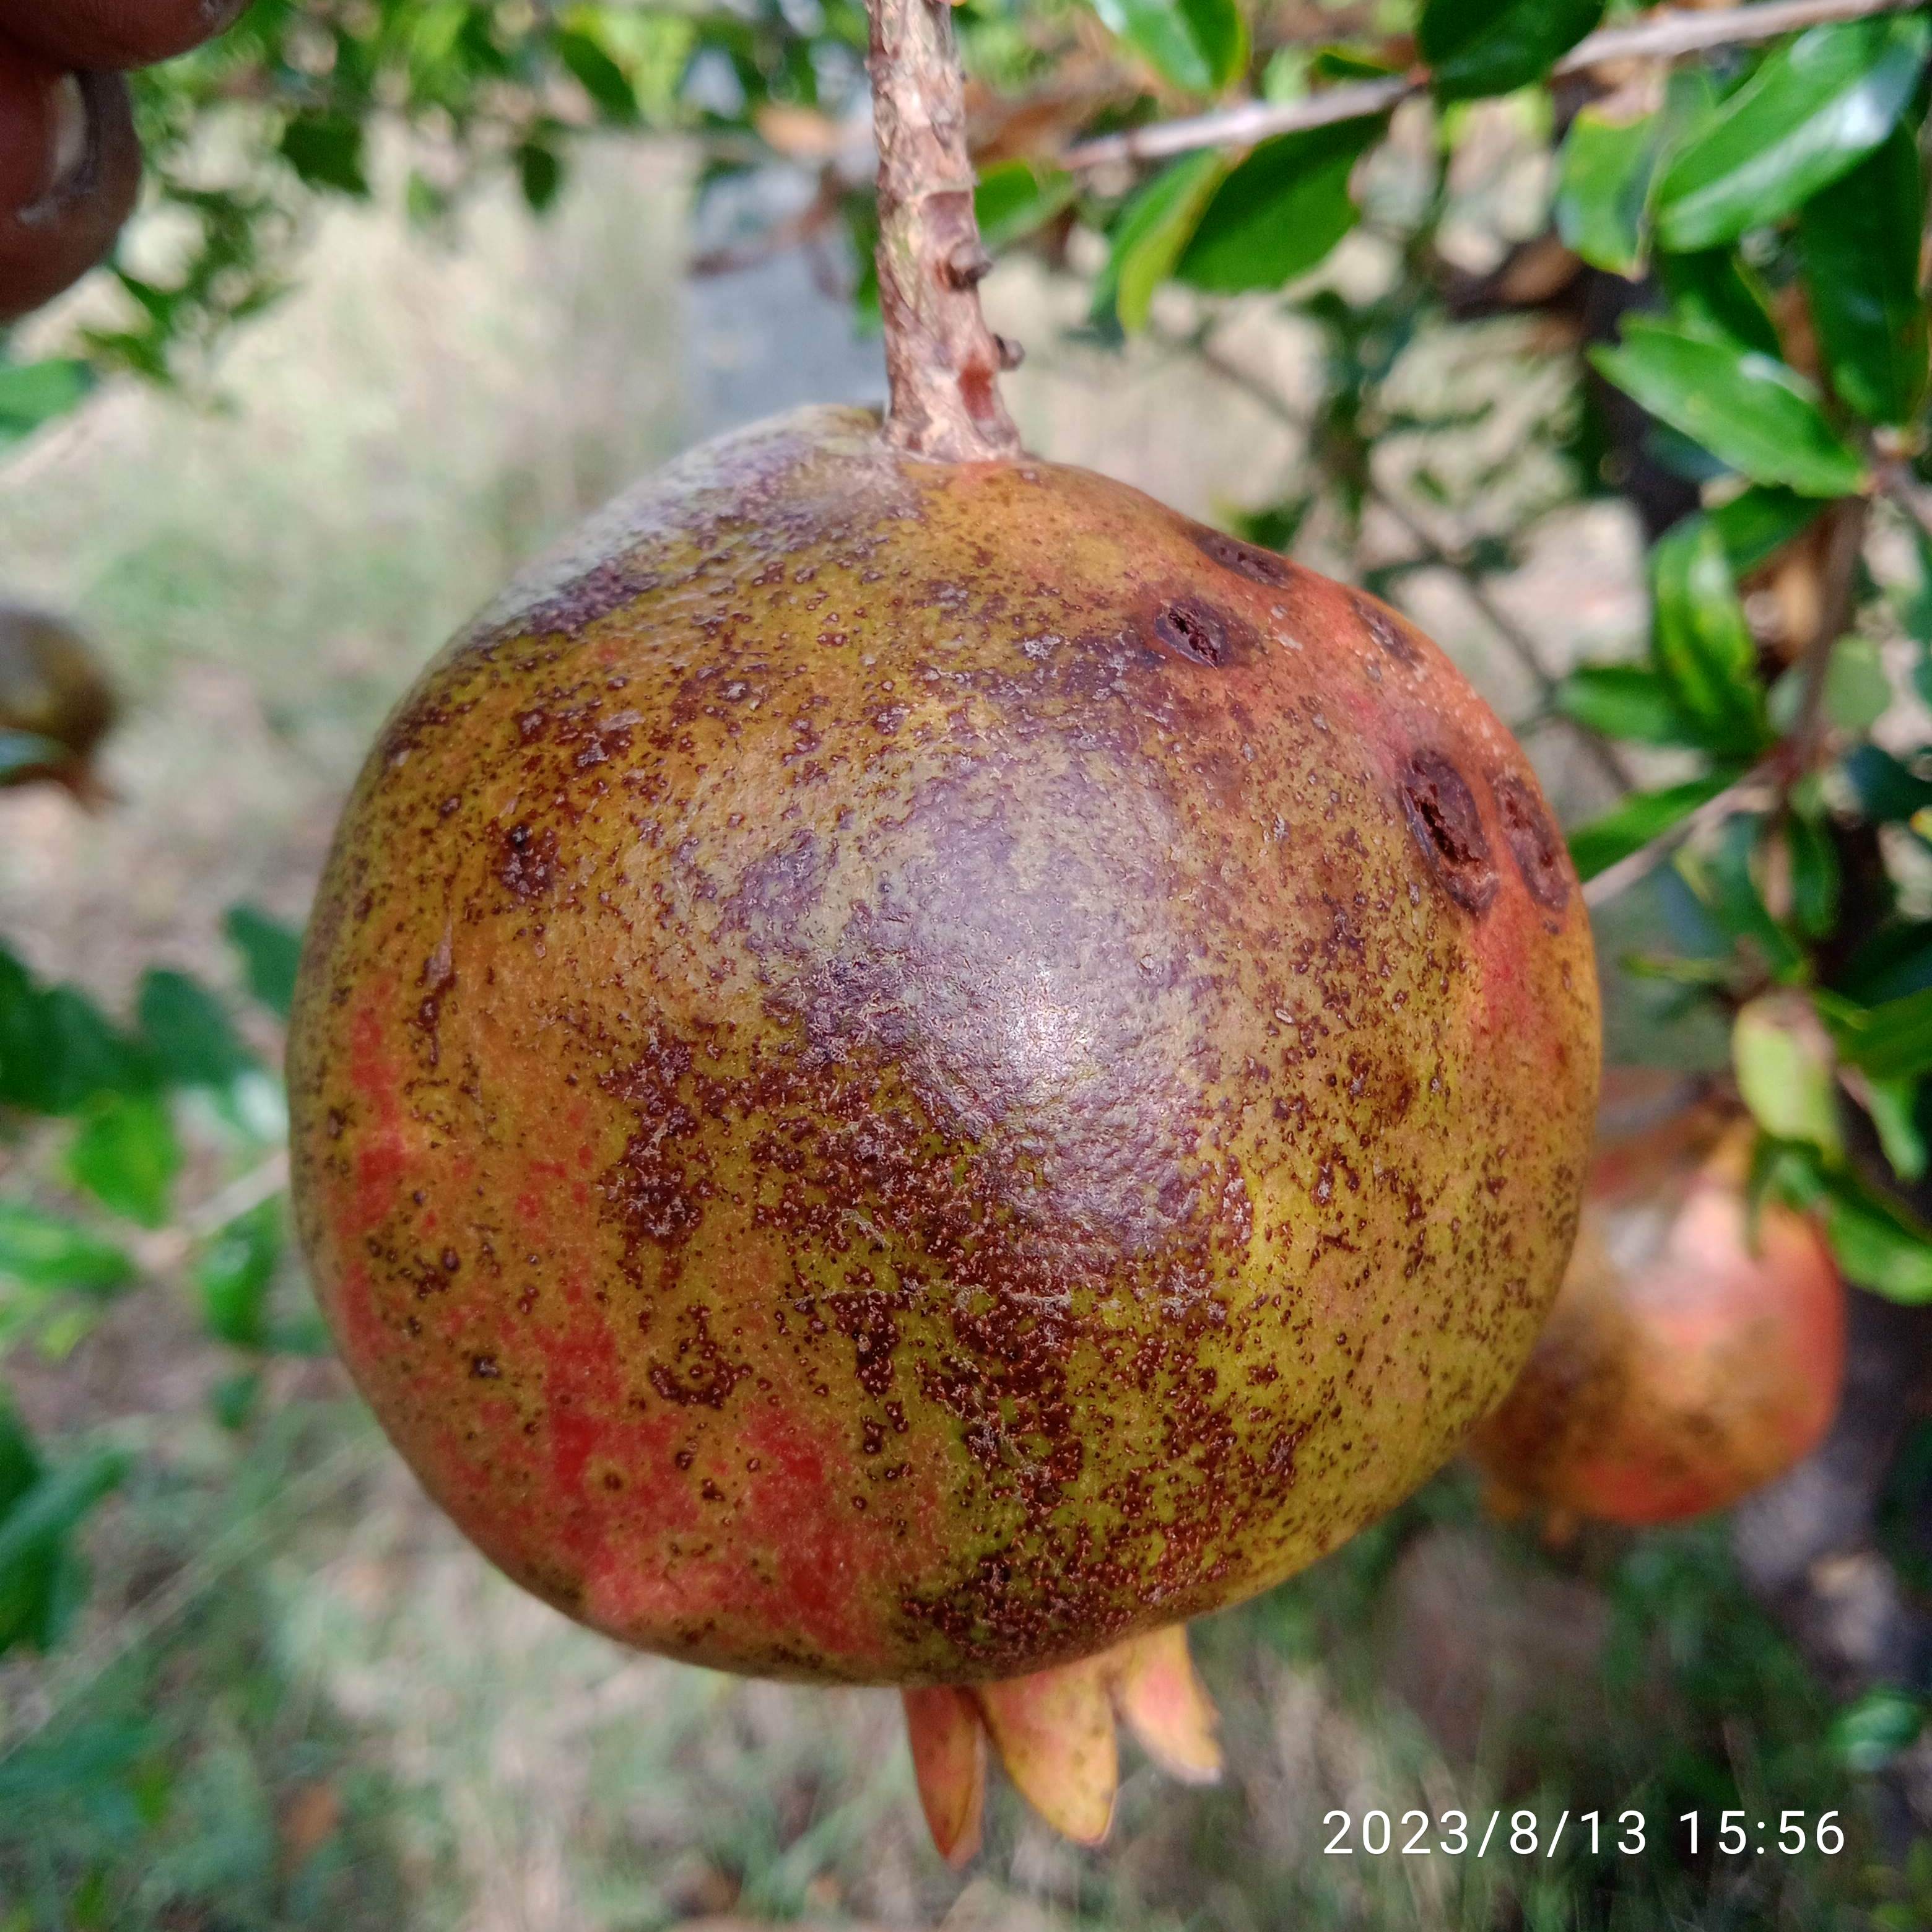
Label: Cercospora